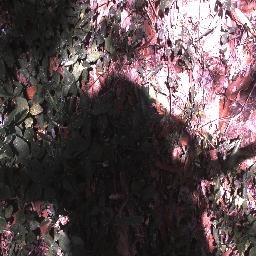
Label: negative